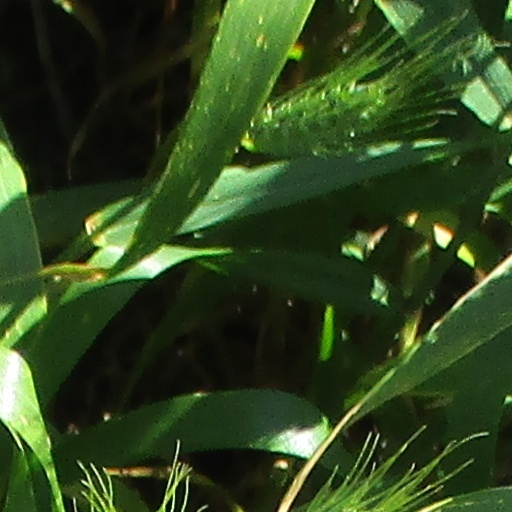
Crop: wheat